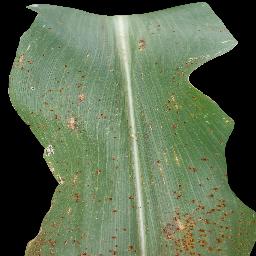
Label: Corn_(Maize)___Common_Rust